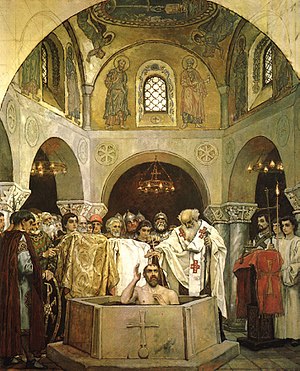
Gardarige / Historie / Storhedstiden
Vladimir døbes, maleri af Viktor Vasnetsov.
Gardarige er den norrøne betegnelse i middelalderen for bosættelsen, og den senere statsdannelse Kijevriget, der oprettedes af væringerne i området mellem Østersøen og søen Ladoga mod nord og Sortehavet mod syd og som eksisterede fra omkring år 800 til ind i 1100-tallet.